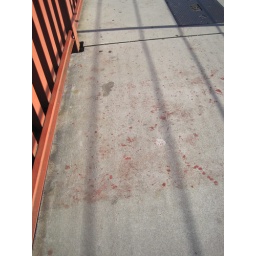
I'd never noticed the red spills of paint all over the sidewalk before.